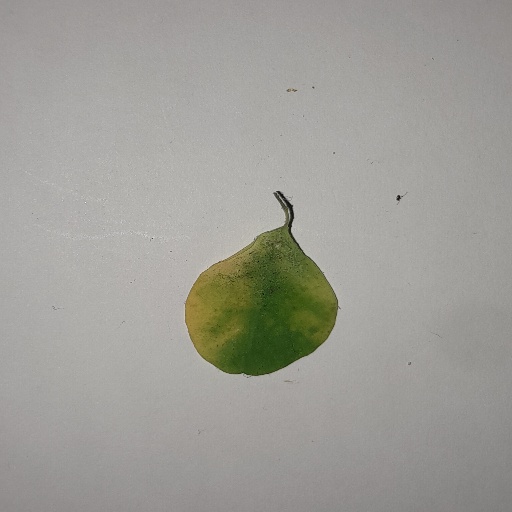
Species: Sojina
Leaf condition: Yellow Leaf